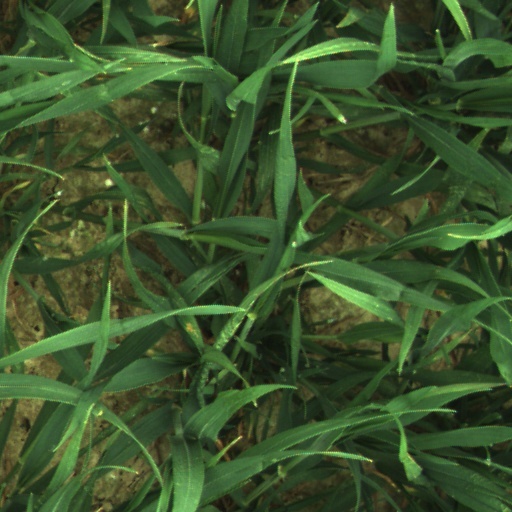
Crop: wheat